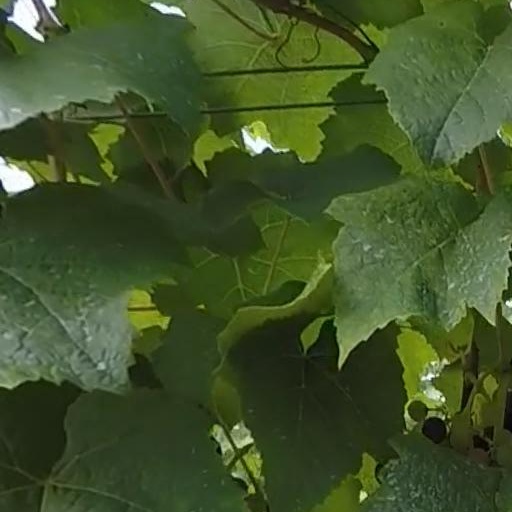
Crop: grape